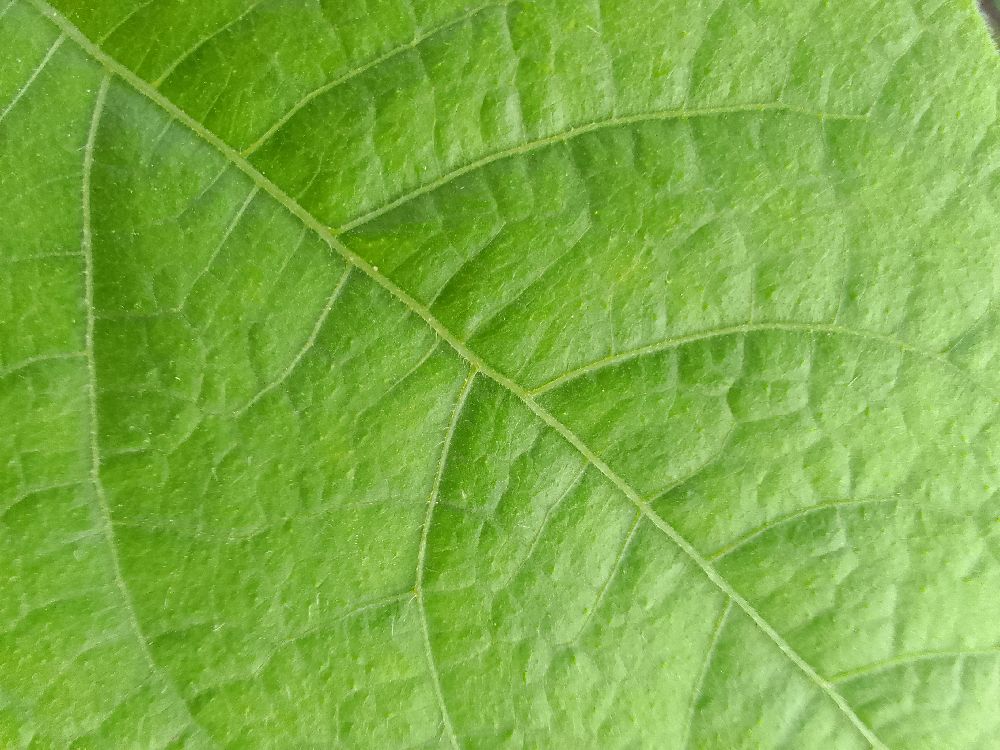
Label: healthy